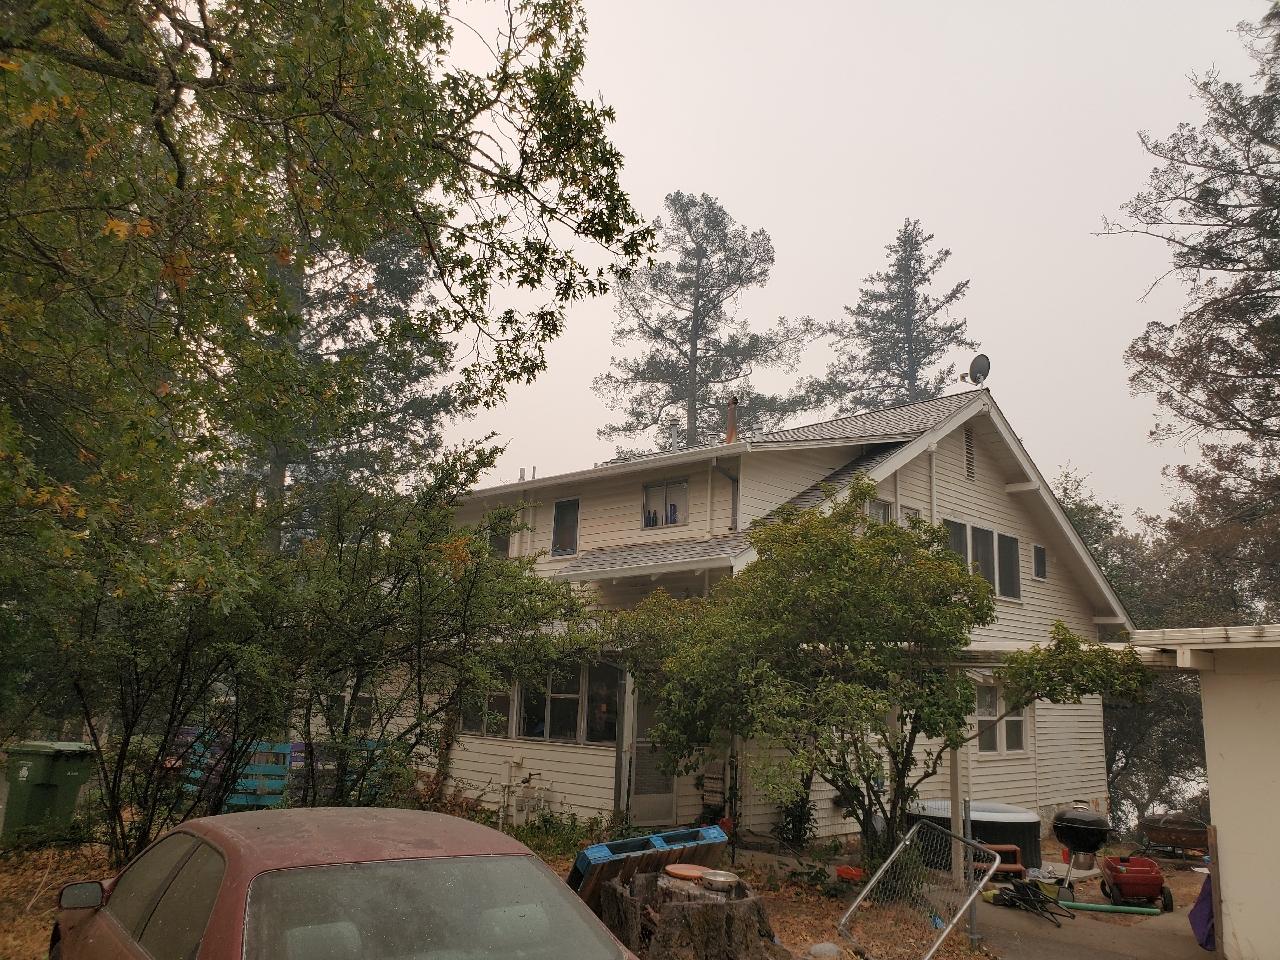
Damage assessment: no_damage